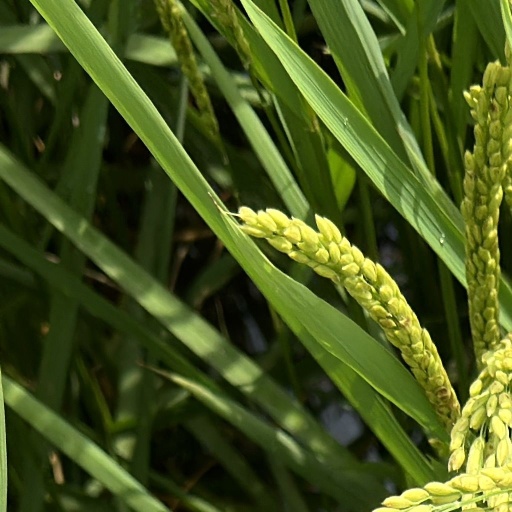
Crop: rice